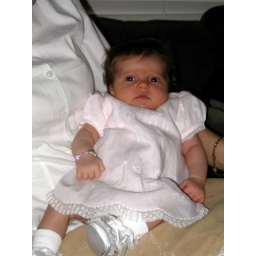
don't dress me in pink